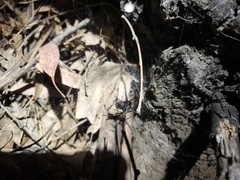
Species: Lactrodectus_hesperus